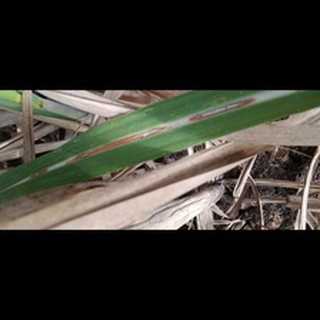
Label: sugarcane_red_rot